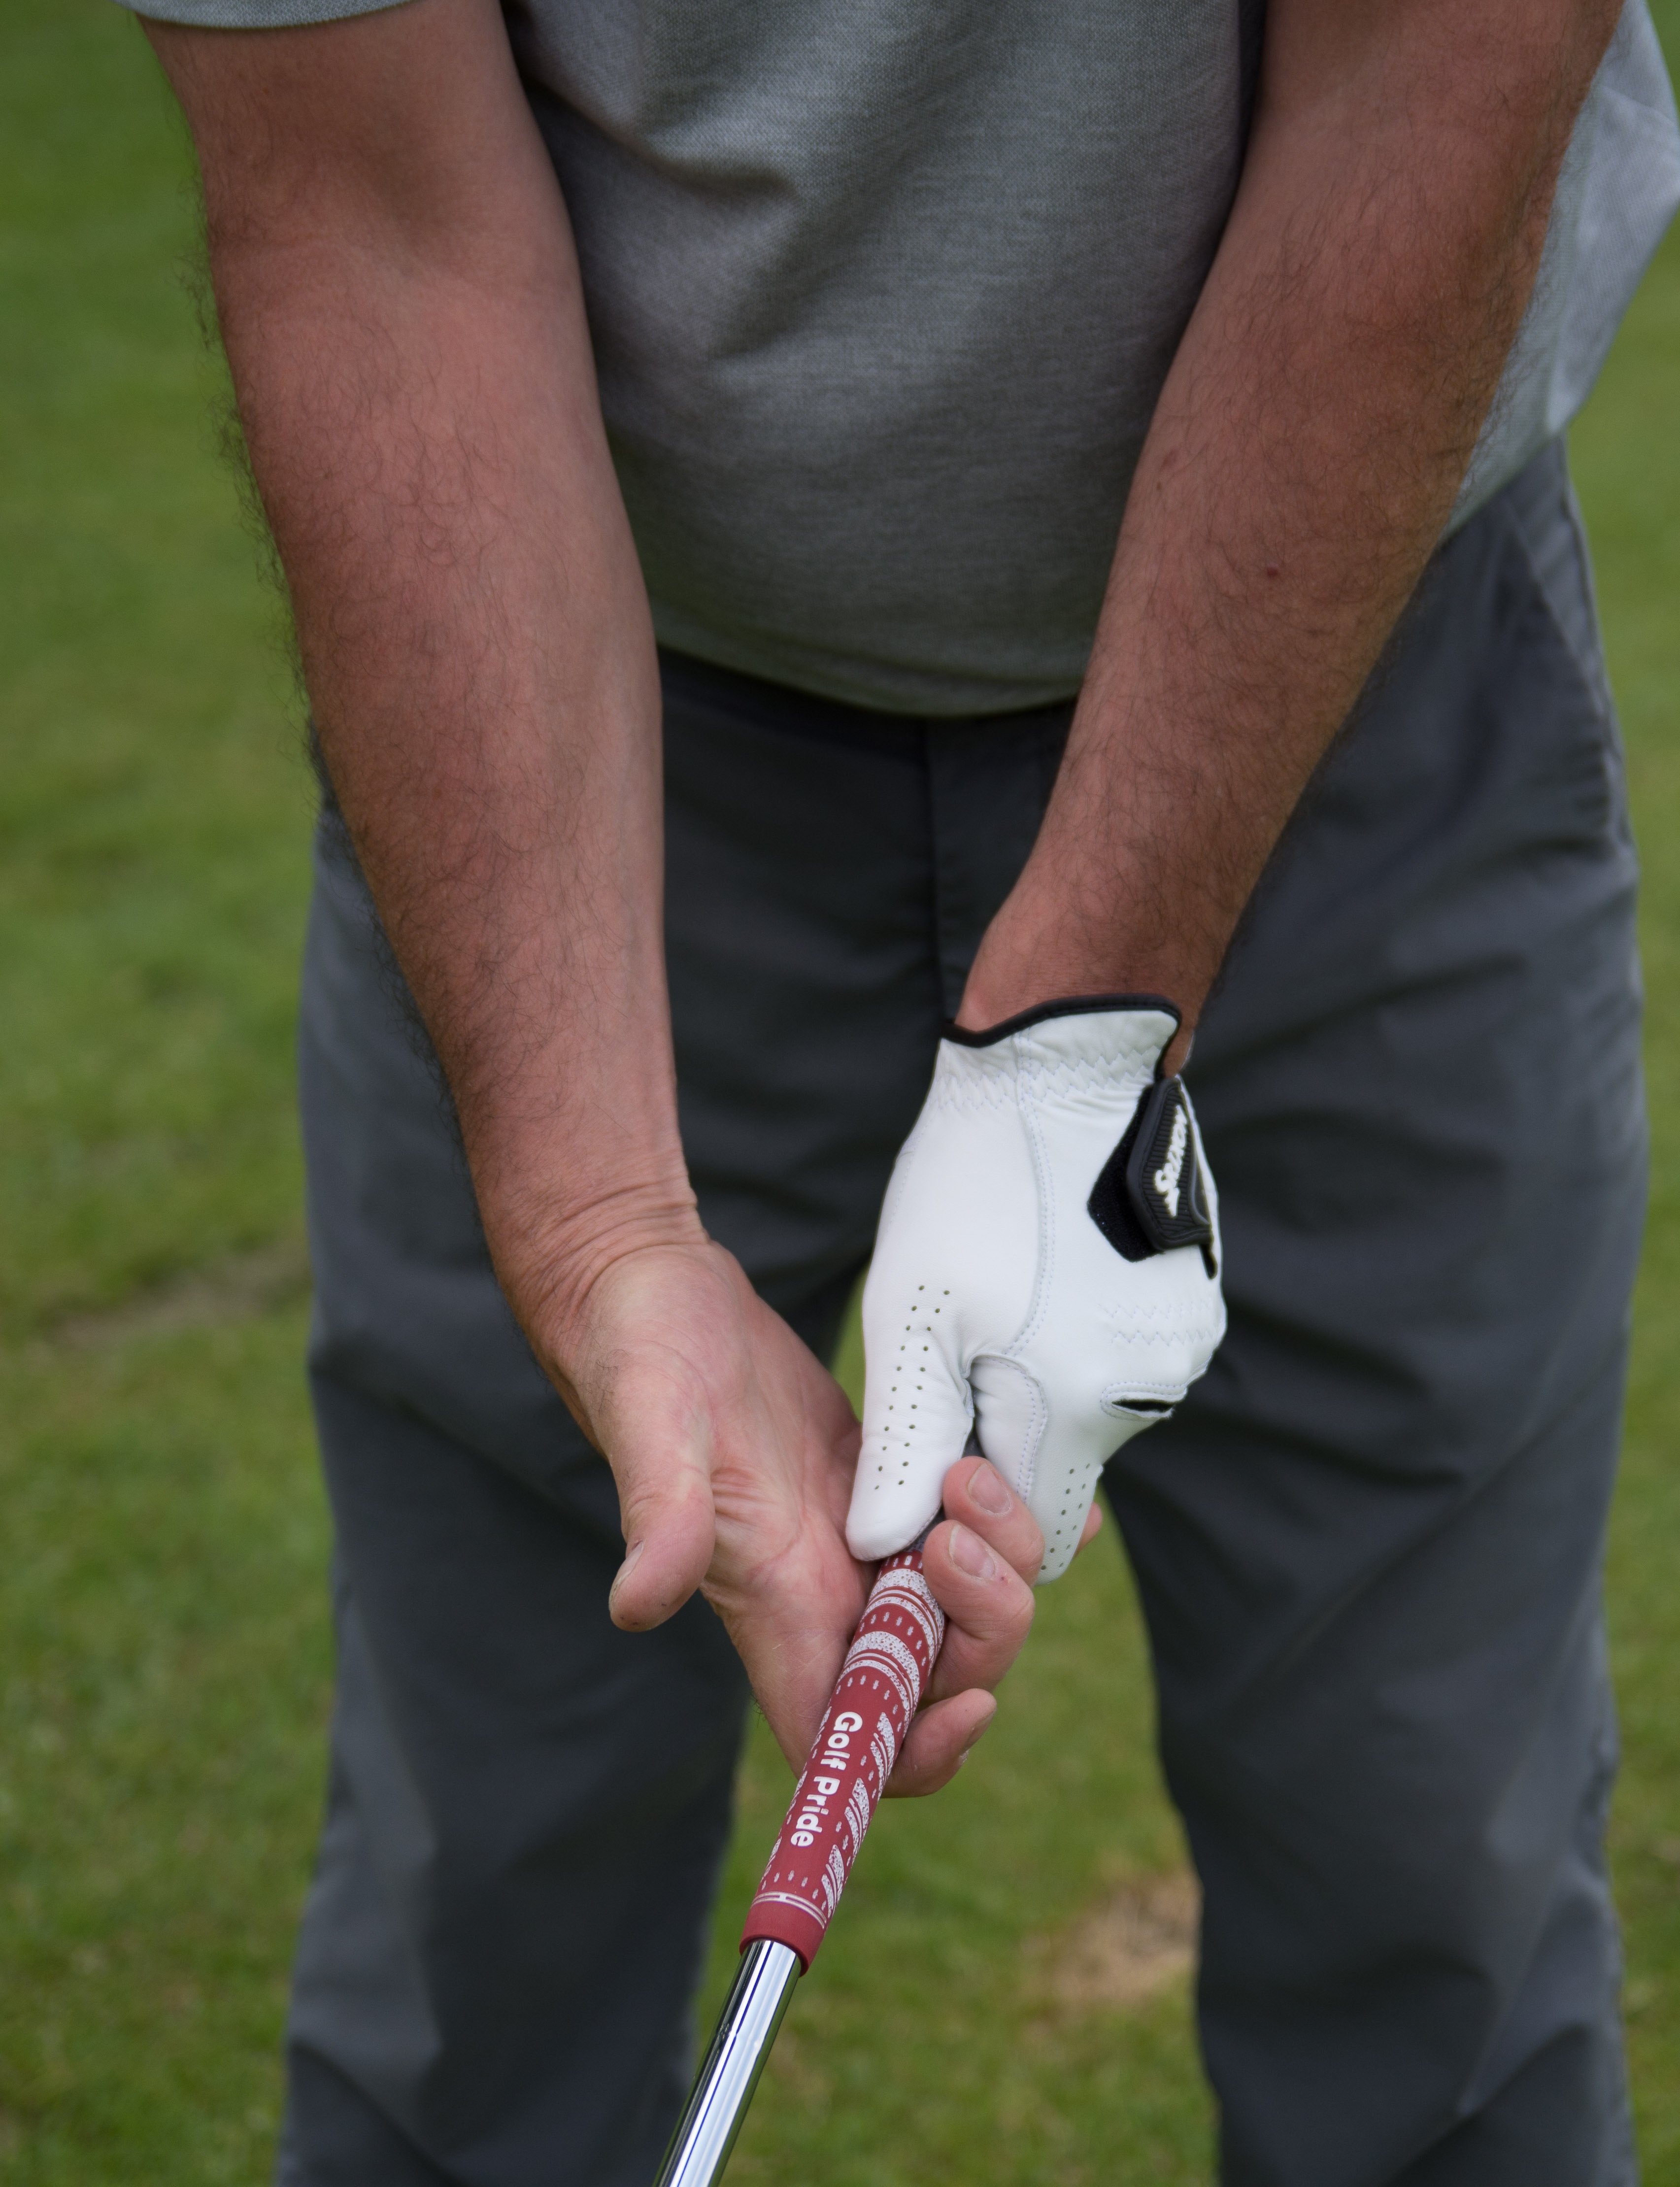
hand, game, recreation, finger, training, arm, golf, technic, golf club, sports, kick, grip, gloves, correct